Alois Anton Führer

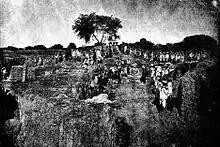
General view of the excavations in January 1889 at the Jain site of Kankali Tila, Mathura.

Later, Führer carried out very successful excavations at the Kankali Tila site of Mathura between 1889 and 1891 which improved understanding of the history of Jainism and gained him a reputation "as the most successful of the professional excavators". Still, Führer's reports continued to be the result of extensive plagiarization, taking especially from the work of his superior Georg Bühler at that time, although this is not clear-cut and may only be the result of intensive cooperation between the two. Führer's reports are also noted for being particularly vague and lacking details.